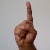
The image shows a hand gesture representing the letter 'D' in Indian Sign Language.